Leigh Saufley

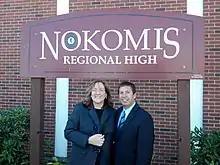
Saufley with Maine Representative Kenneth Fredette

Saufley is credited with several key changes in the Maine judicial system during her tenure. She improved the relationship between the Judicial, Legislative and Executive branches of the Maine state government; oversaw the rewriting of the Court's major practice and ethics rules; and helped increase the involvement of Maine Law students with the courts, especially in the area of service to traditionally underserved communities. In 2019, Saufley participated in a task force reexamining sentencing possibilities for juvenile offenders in Maine and voiced her concern with the lack of options available for teen offenders. She also emphasized to the task force the importance of addressing the disproportionate number of juveniles of color and LGBT juveniles in the Maine system.